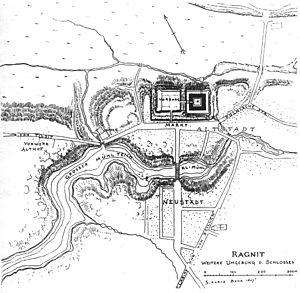
La maison de l'hôpital des Allemands de Sainte-Marie-de-Jérusalem et plus tard, l'ordre de la Maison de Sainte-Marie-des-Teutoniques, plus connu sous le nom d’ordre des Chevaliers teutoniques ou de maison des chevaliers de l'hôpital de Sainte-Marie-des-Teutoniques à Jérusalem ou enfin les Teutoniques, est un ordre militaire chrétien apparu au Moyen Âge.
Le château de Ragnit est un château fort médiéval en ruines de l’époque des chevaliers teutoniques. Il se trouve en Russie baltique à Neman, anciennement Ragnit, en Prusse-Orientale.